Clarksville–Montgomery County Regional Airport

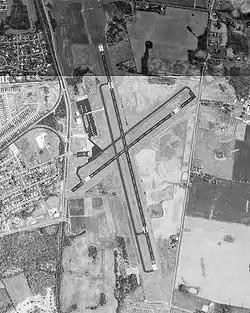
USGS image 27 March 1992

Clarksville–Montgomery County Regional Airport (John F. Outlaw Field), or simply Outlaw Field, is seven miles northwest of Clarksville, in Montgomery County, Tennessee, United States. It is owned by the city of Clarksville and Montgomery County and is near Fort Campbell.